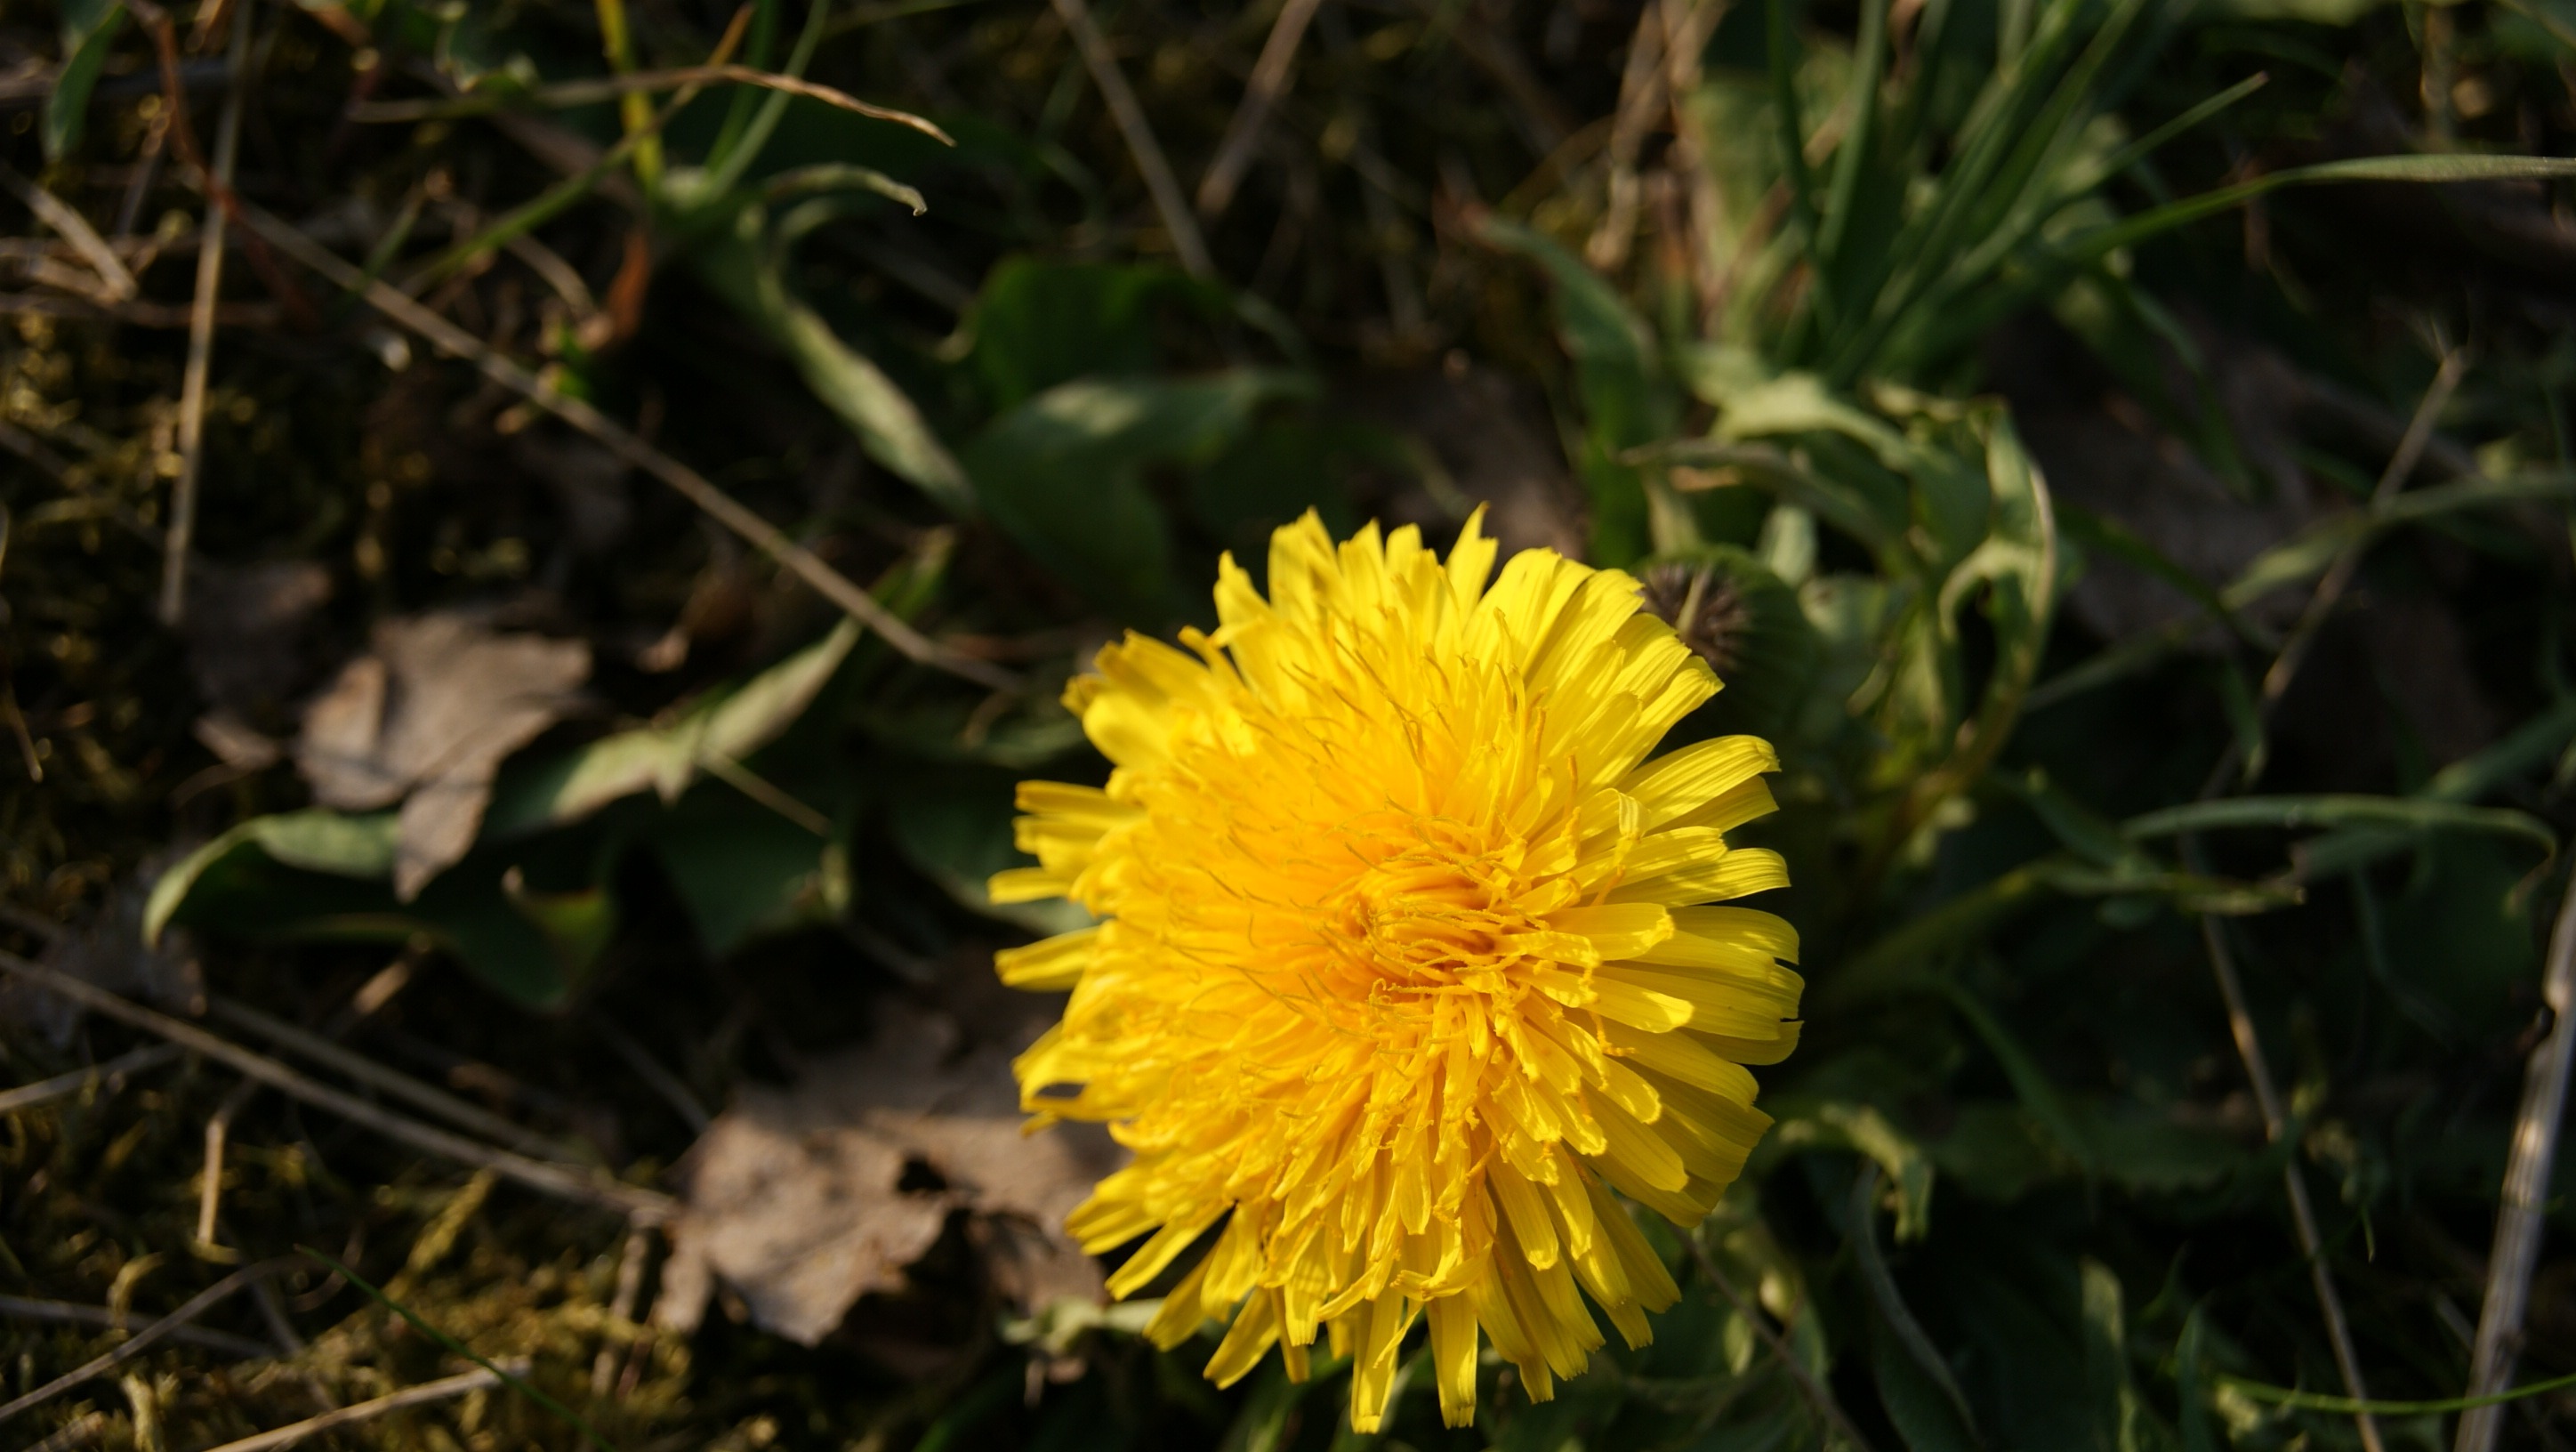
nature, grass, blossom, plant, meadow, dandelion, prairie, leaf, flower, bloom, daisy, botany, yellow, flora, wildflower, macro photography, flowering plant, daisy family, land plant